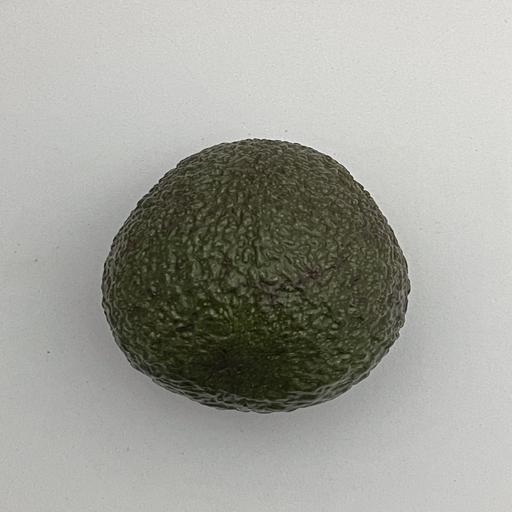
Crop type: Avocado